January 20, 2005, counter-inaugural protest

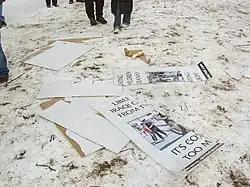
Protest Warrior signs lay on the ground after having been destroyed during the confrontation.

During the rally at Malcolm X Park, members of the Protest Warrior group, several rally participants, and DAWN marshals got into a confrontation. According to Indymedia sources, "Toward the end of the rally, when there were at least 10,000 people in the park, a Protest Warrior led a few 20-something conservative college kids into, (in their own words) 'the belly of the beast' to systematically seek out 'black-block' anarchists among the mass of peaceful demonstrators and flaunt their pro-Bush war signs in order to instigate a conflict."